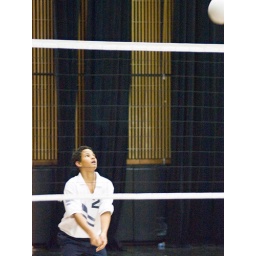
The Middle School boys volleyball team won a home game against Montauk on March 9.